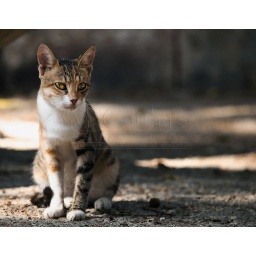
A cute little stray cat on the streets of Malta which is a very common sign in Mediterranean countries